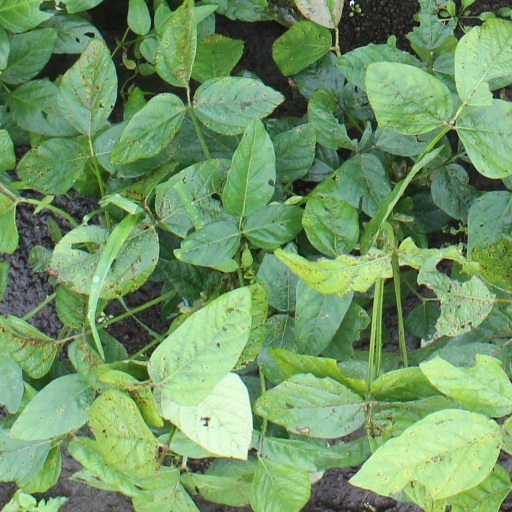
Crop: soybean